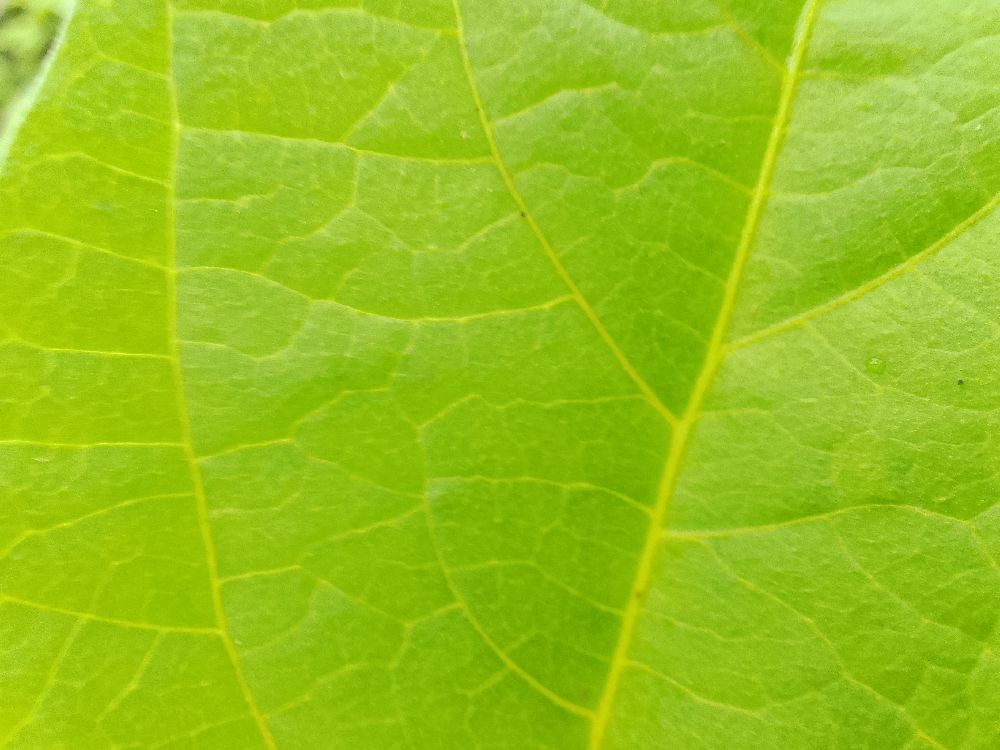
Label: healthy